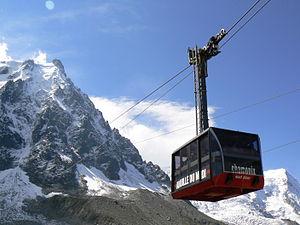
Photo de la benne du second tronçon - Date
La taxe communale sur les entreprises exploitant des engins de remontée mécanique ou taxe départementale sur les entreprises exploitant des engins de remontée mécanique, dite taxe sur les remontées mécaniques, est un impôt indirect facultatif perçu au profit des communes ou des EPCI et départements situés en zone de montagne.
Une remontée mécanique est un moyen de transport motorisé, mécaniquement guidé, utilisé le plus souvent en extérieur et spécifiquement conçu pour s'affranchir soit de la déclivité d'un terrain soit d'un obstacle généralement naturel.
Un téléphérique, ou téléférique, est un moyen de transport par câble aérien.
Le téléphérique de l'aiguille du Midi est situé sur le territoire de Chamonix-Mont-Blanc en Haute-Savoie et relie en deux tronçons la station à 1 038 mètres d'altitude à l'aiguille du Midi à 3 842 mètres. La ligne actuelle a été ouverte en 1955, mais un premier téléphérique, dit également de l'Aiguille du Midi, a fonctionné de 1924 aux années 1950, sans toutefois atteindre le sommet.
Le transport par câble désigne tout système de transport guidé dans lequel les véhicules, notamment les cabines, sièges ou agrès, sont mus par l'intermédiaire d'un câble.